Rhodope (queen)

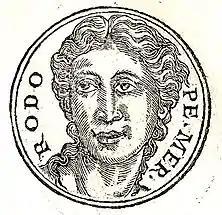
Queen Rhodope from Guillaume Rouillé's "Promptuarii Iconum Insigniorum".

In ancient Greek and Roman mythology, Rhodope is the wife of Haemus and queen of Thrace. She and her husband were punished together by being transformed into mountain ranges after daring to compare themselves to Zeus and Hera, the highest gods. The Rhodope Mountains, shared between Bulgaria and Greece, were named after this queen.